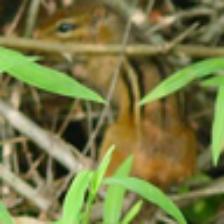
Label: NonHuman